Eugene Pioneer Cemetery

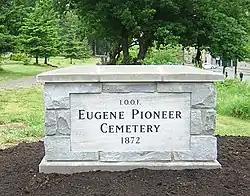
Eugene Pioneer Cemetery sign

Eugene Pioneer Cemetery (also Pioneer Memorial Cemetery and Independent Order of Odd Fellows (I.O.O.F.) Cemetery) is a pioneer cemetery in Eugene, Oregon, United States. It is one of the three oldest cemeteries in Eugene. It is the largest in both acreage and burials encompassing with approximately 5,000 burials.